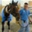
Label: horse